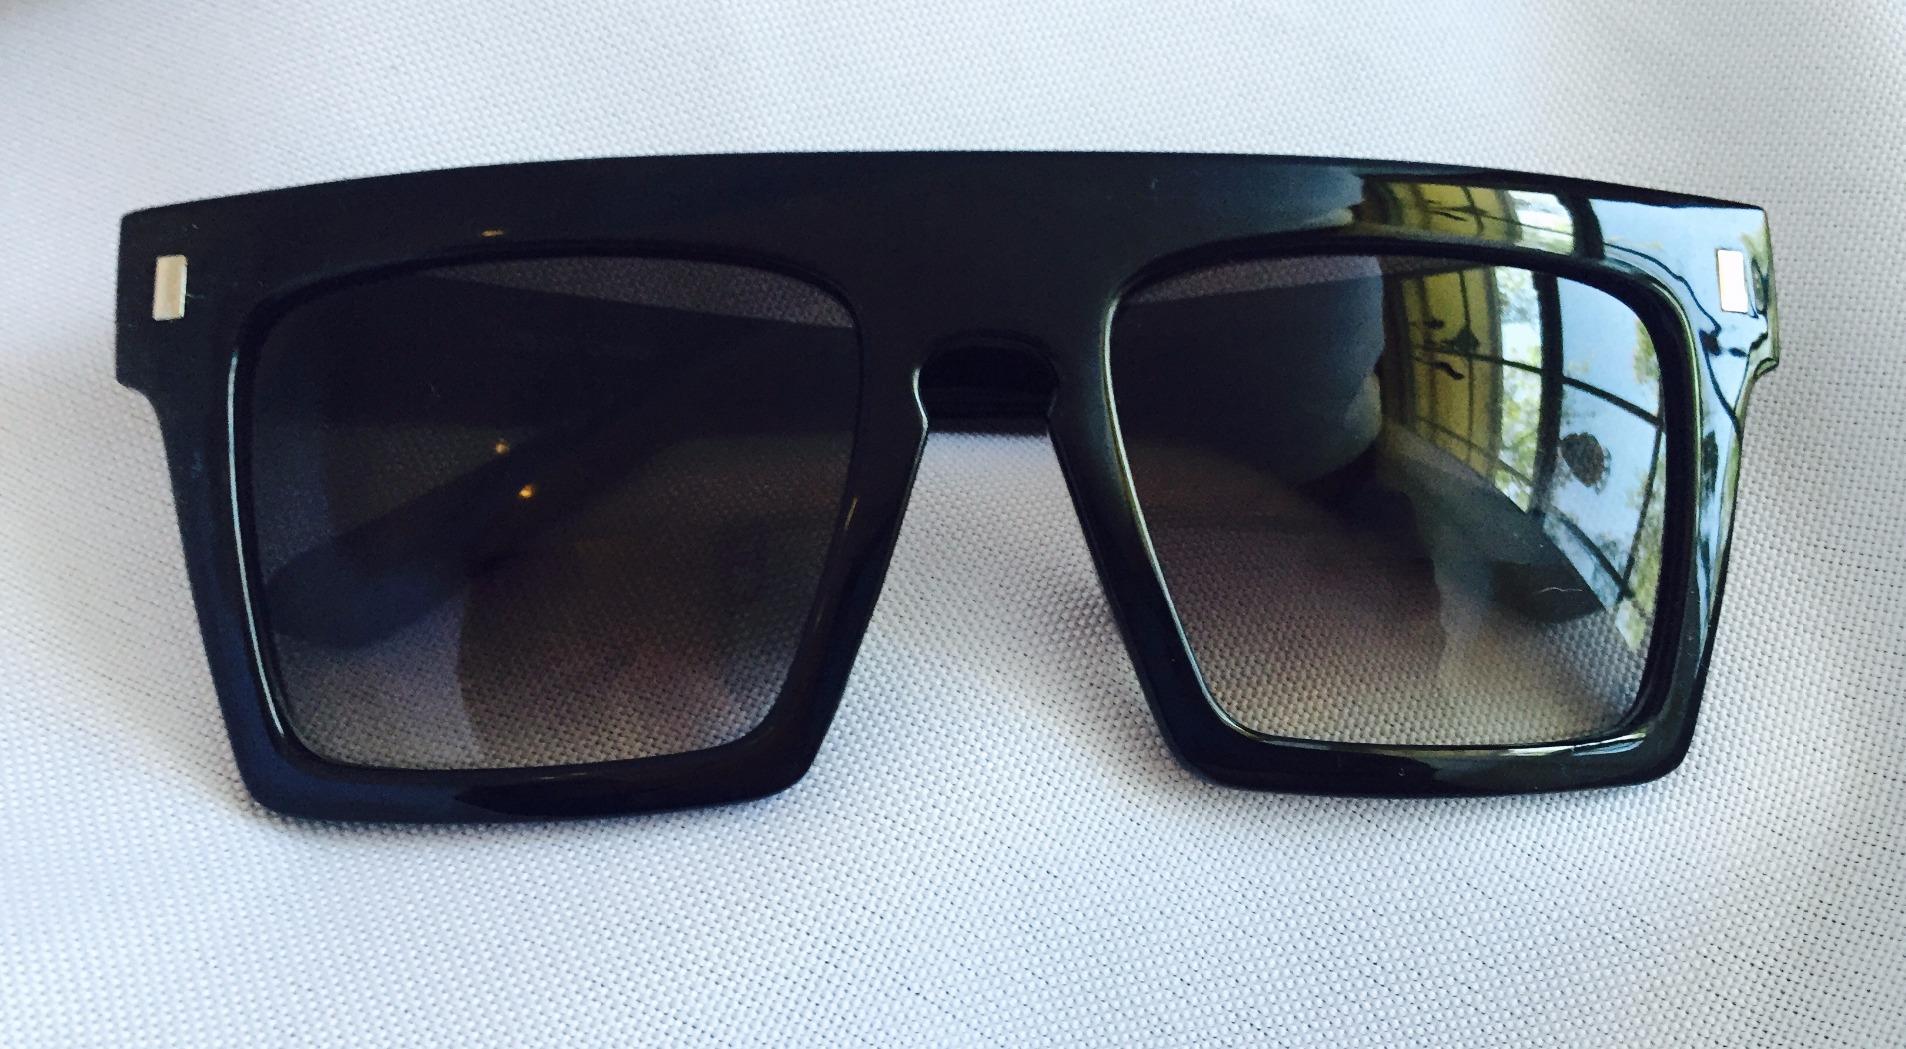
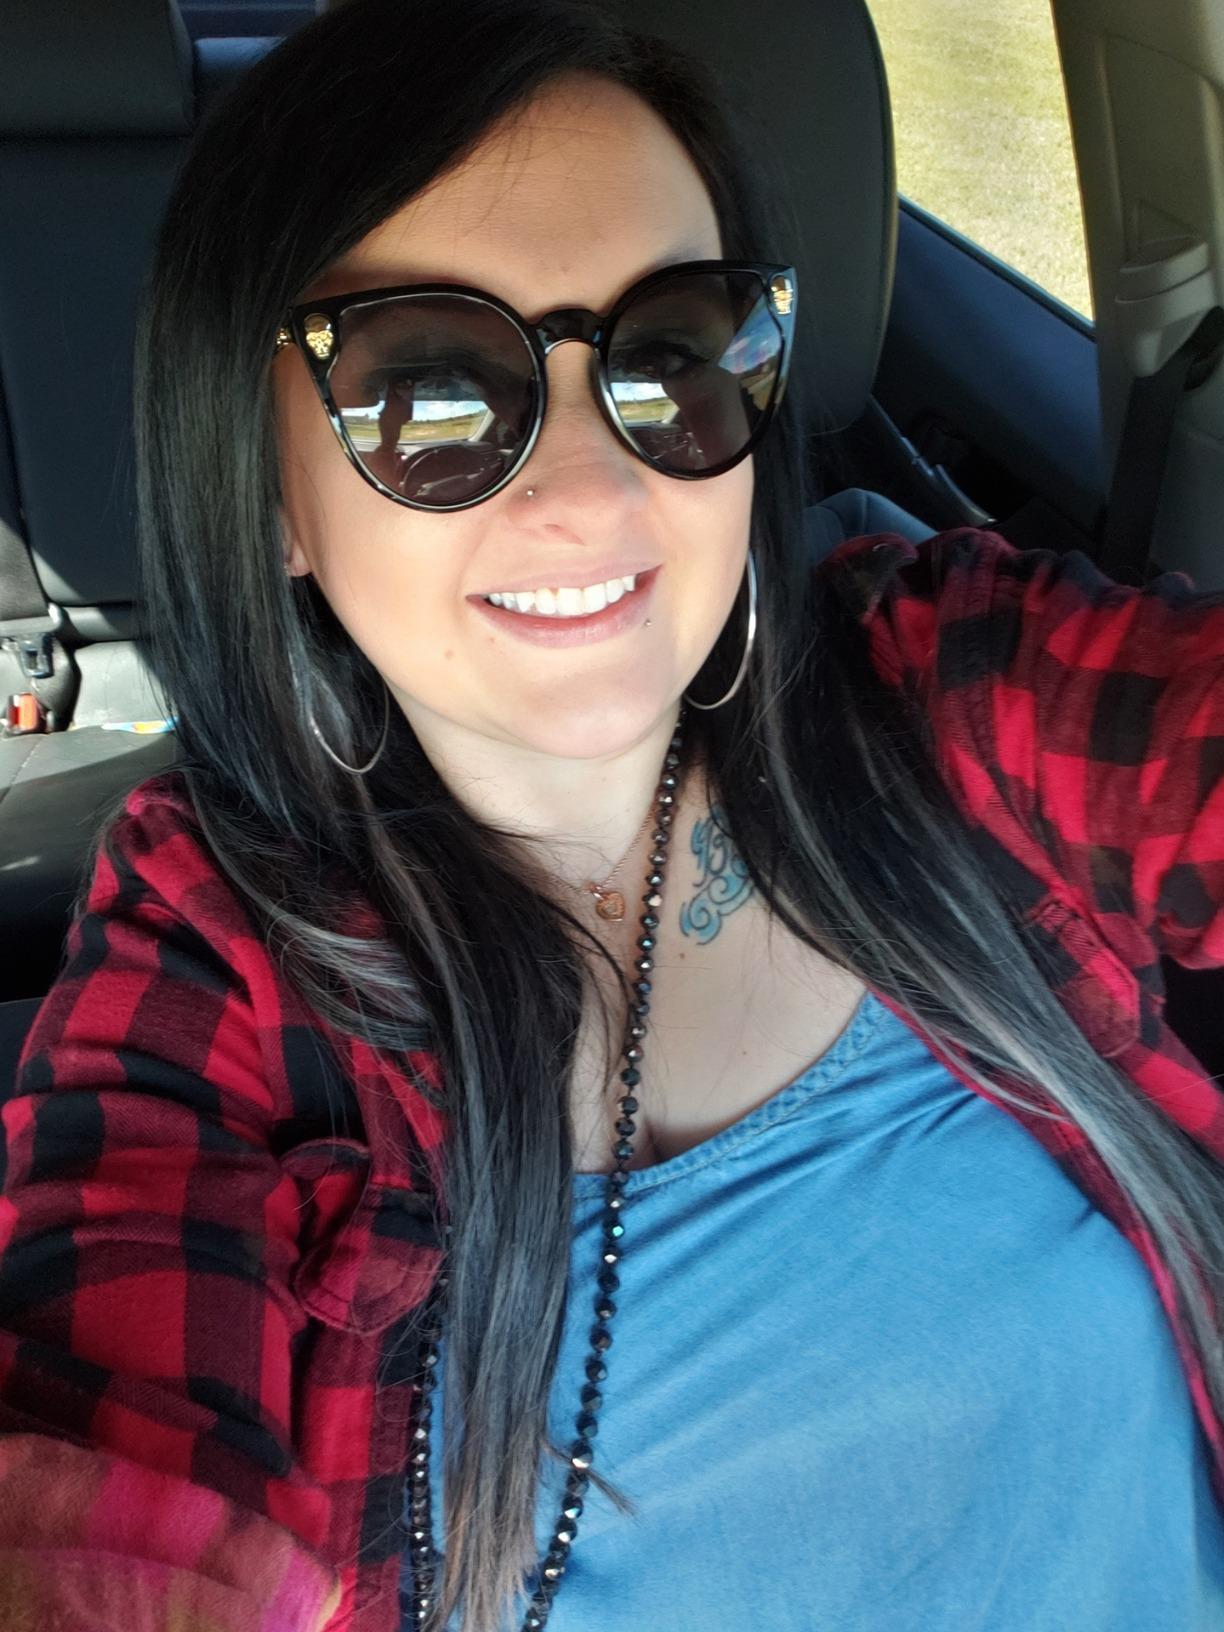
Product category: accessories_sunglasses
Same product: no